Anglican Church in Aotearoa, New Zealand and Polynesia

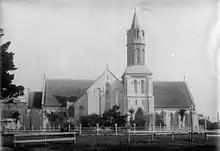
The original St Paul's building, photographed in the 1880s

For the first years of the mission, intertribal Musket Wars hampered the missionaries' movements and Māori interest in their message. Personal disputes between the early missionaries, and their involvement in trading muskets, also compromised their efforts.